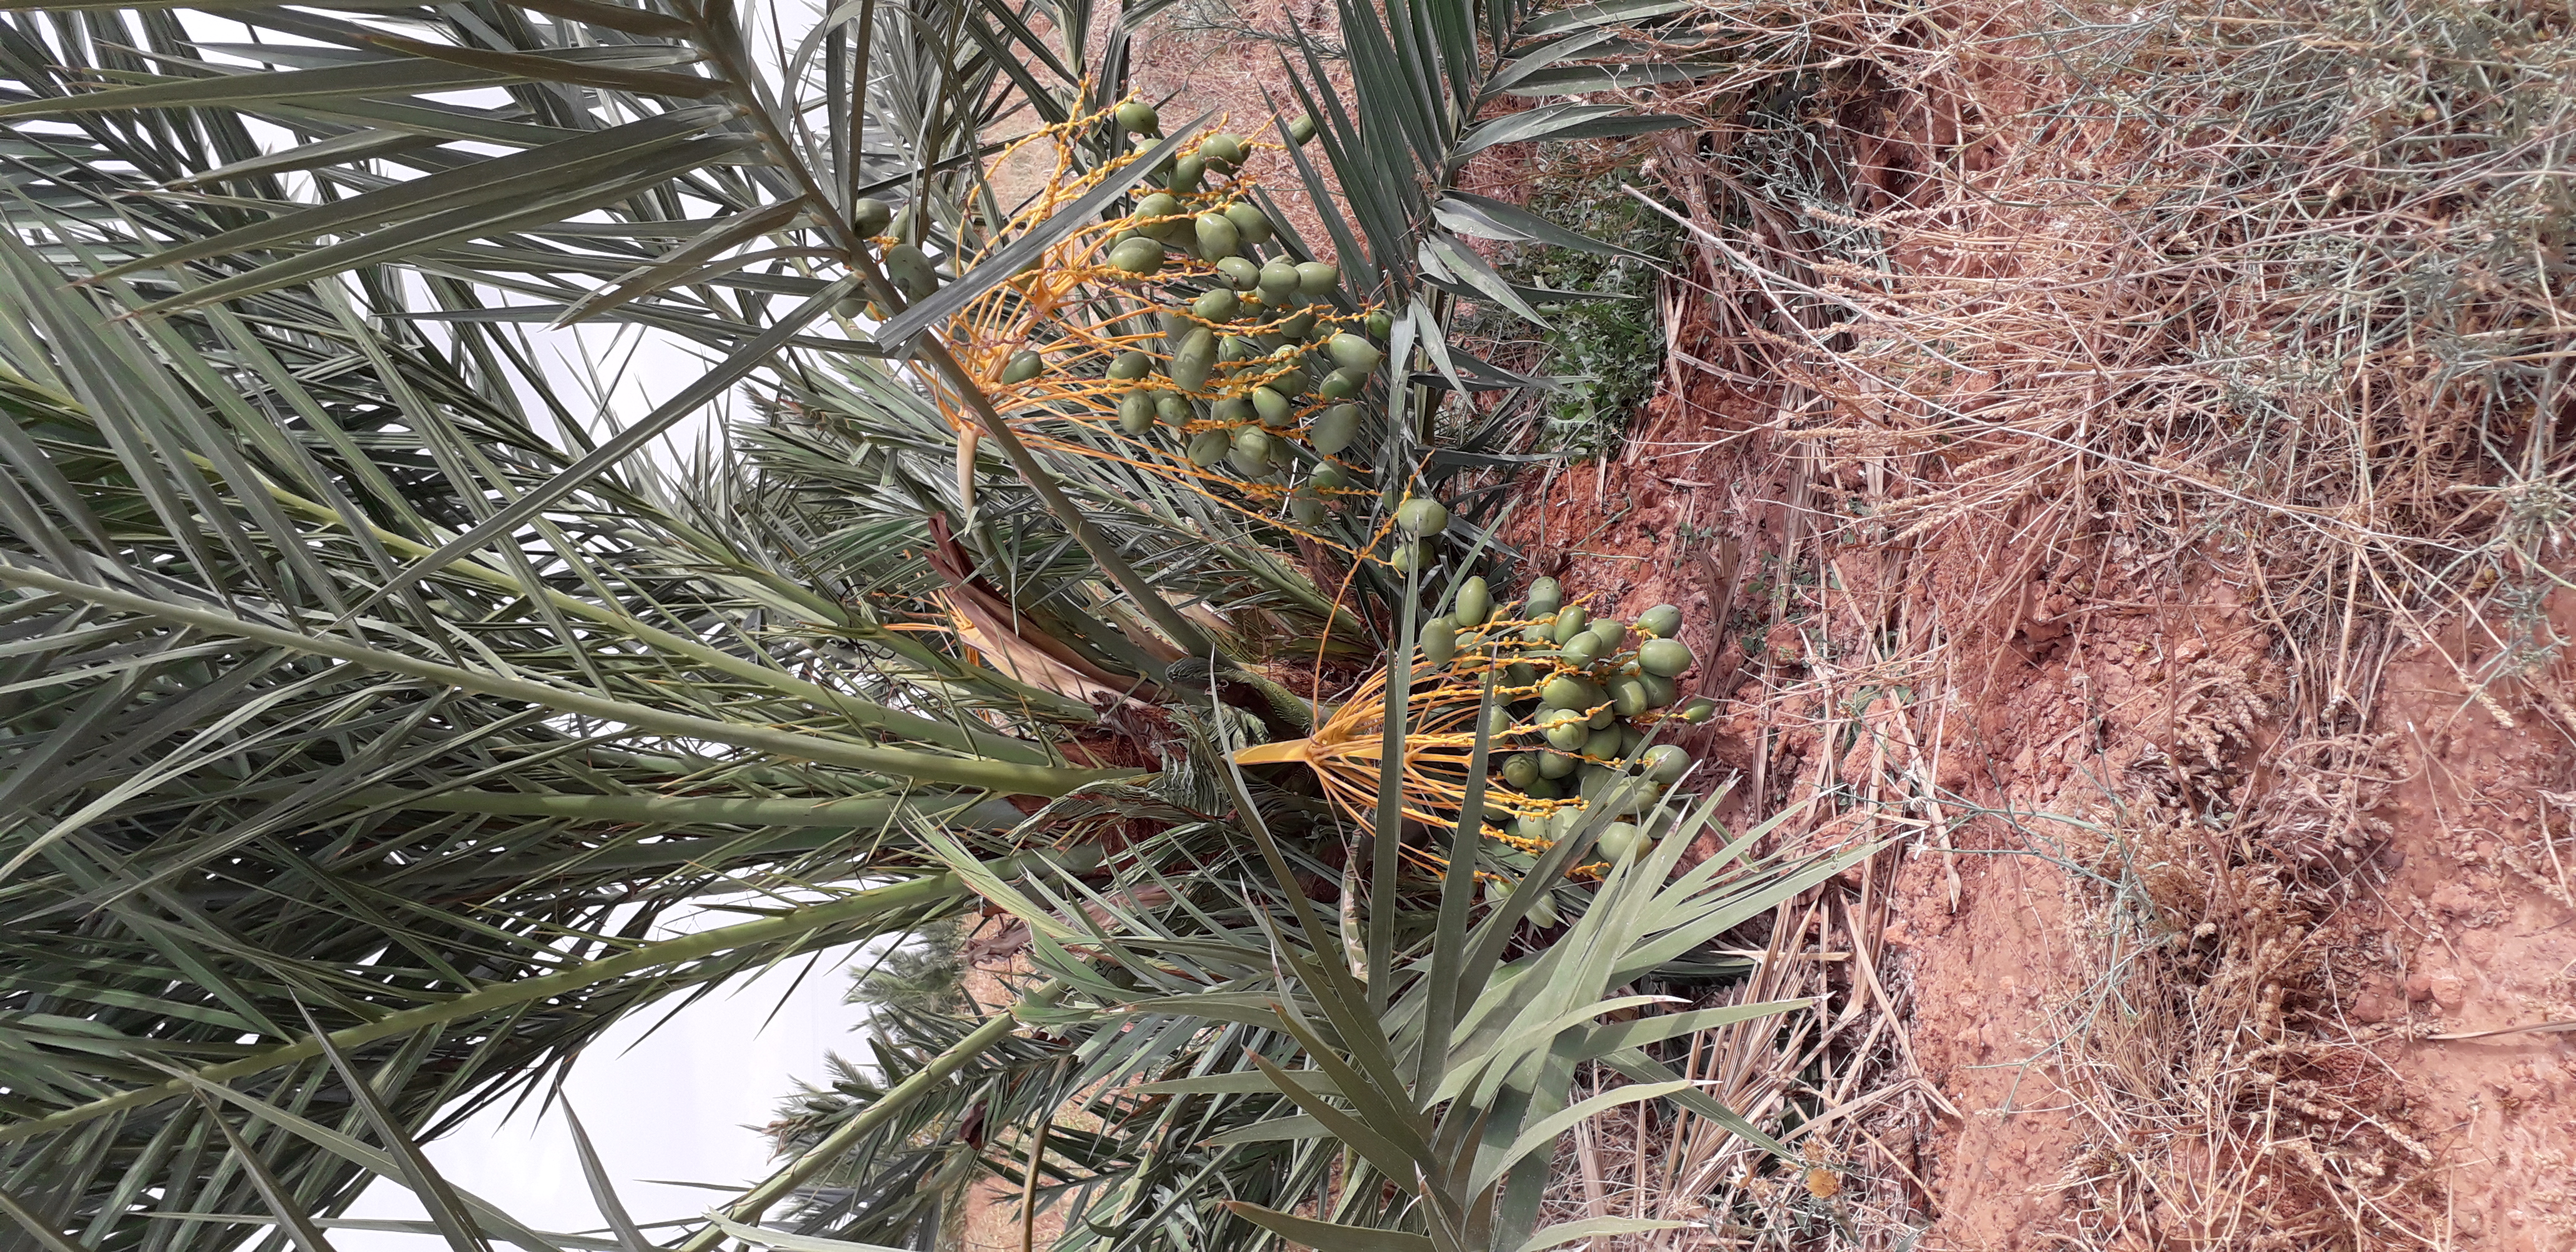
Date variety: Boumajhoul